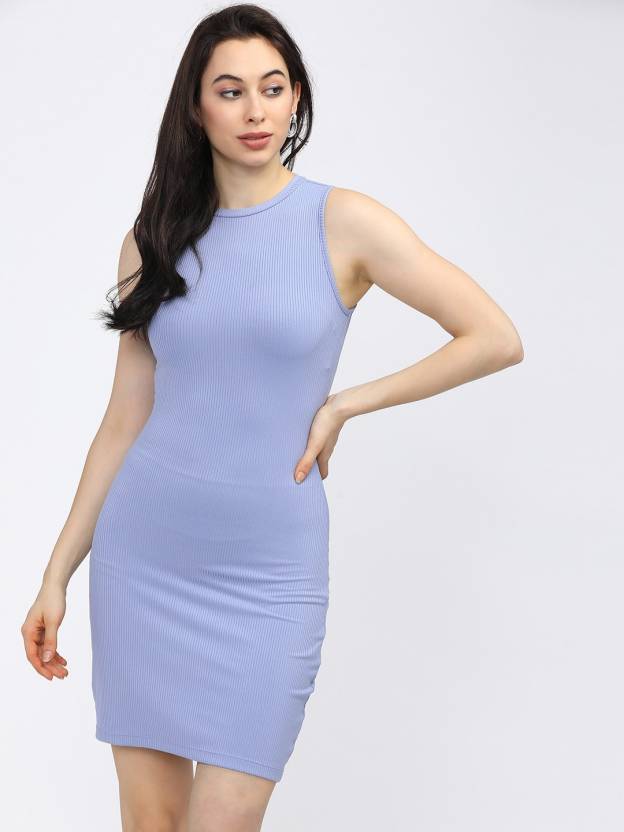
Product: Women Ribbed Blue Dress
Price: ₹302
Colors: Blue
Pattern: Solid